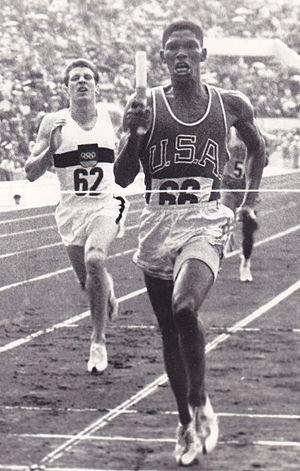
Le relais 4 × 400 mètres masculin figure au programme des Jeux olympiques depuis l'édition de 1912 à Stockholm. Les femmes ne participent à cette épreuve que depuis les Jeux de 1972, à Munich.